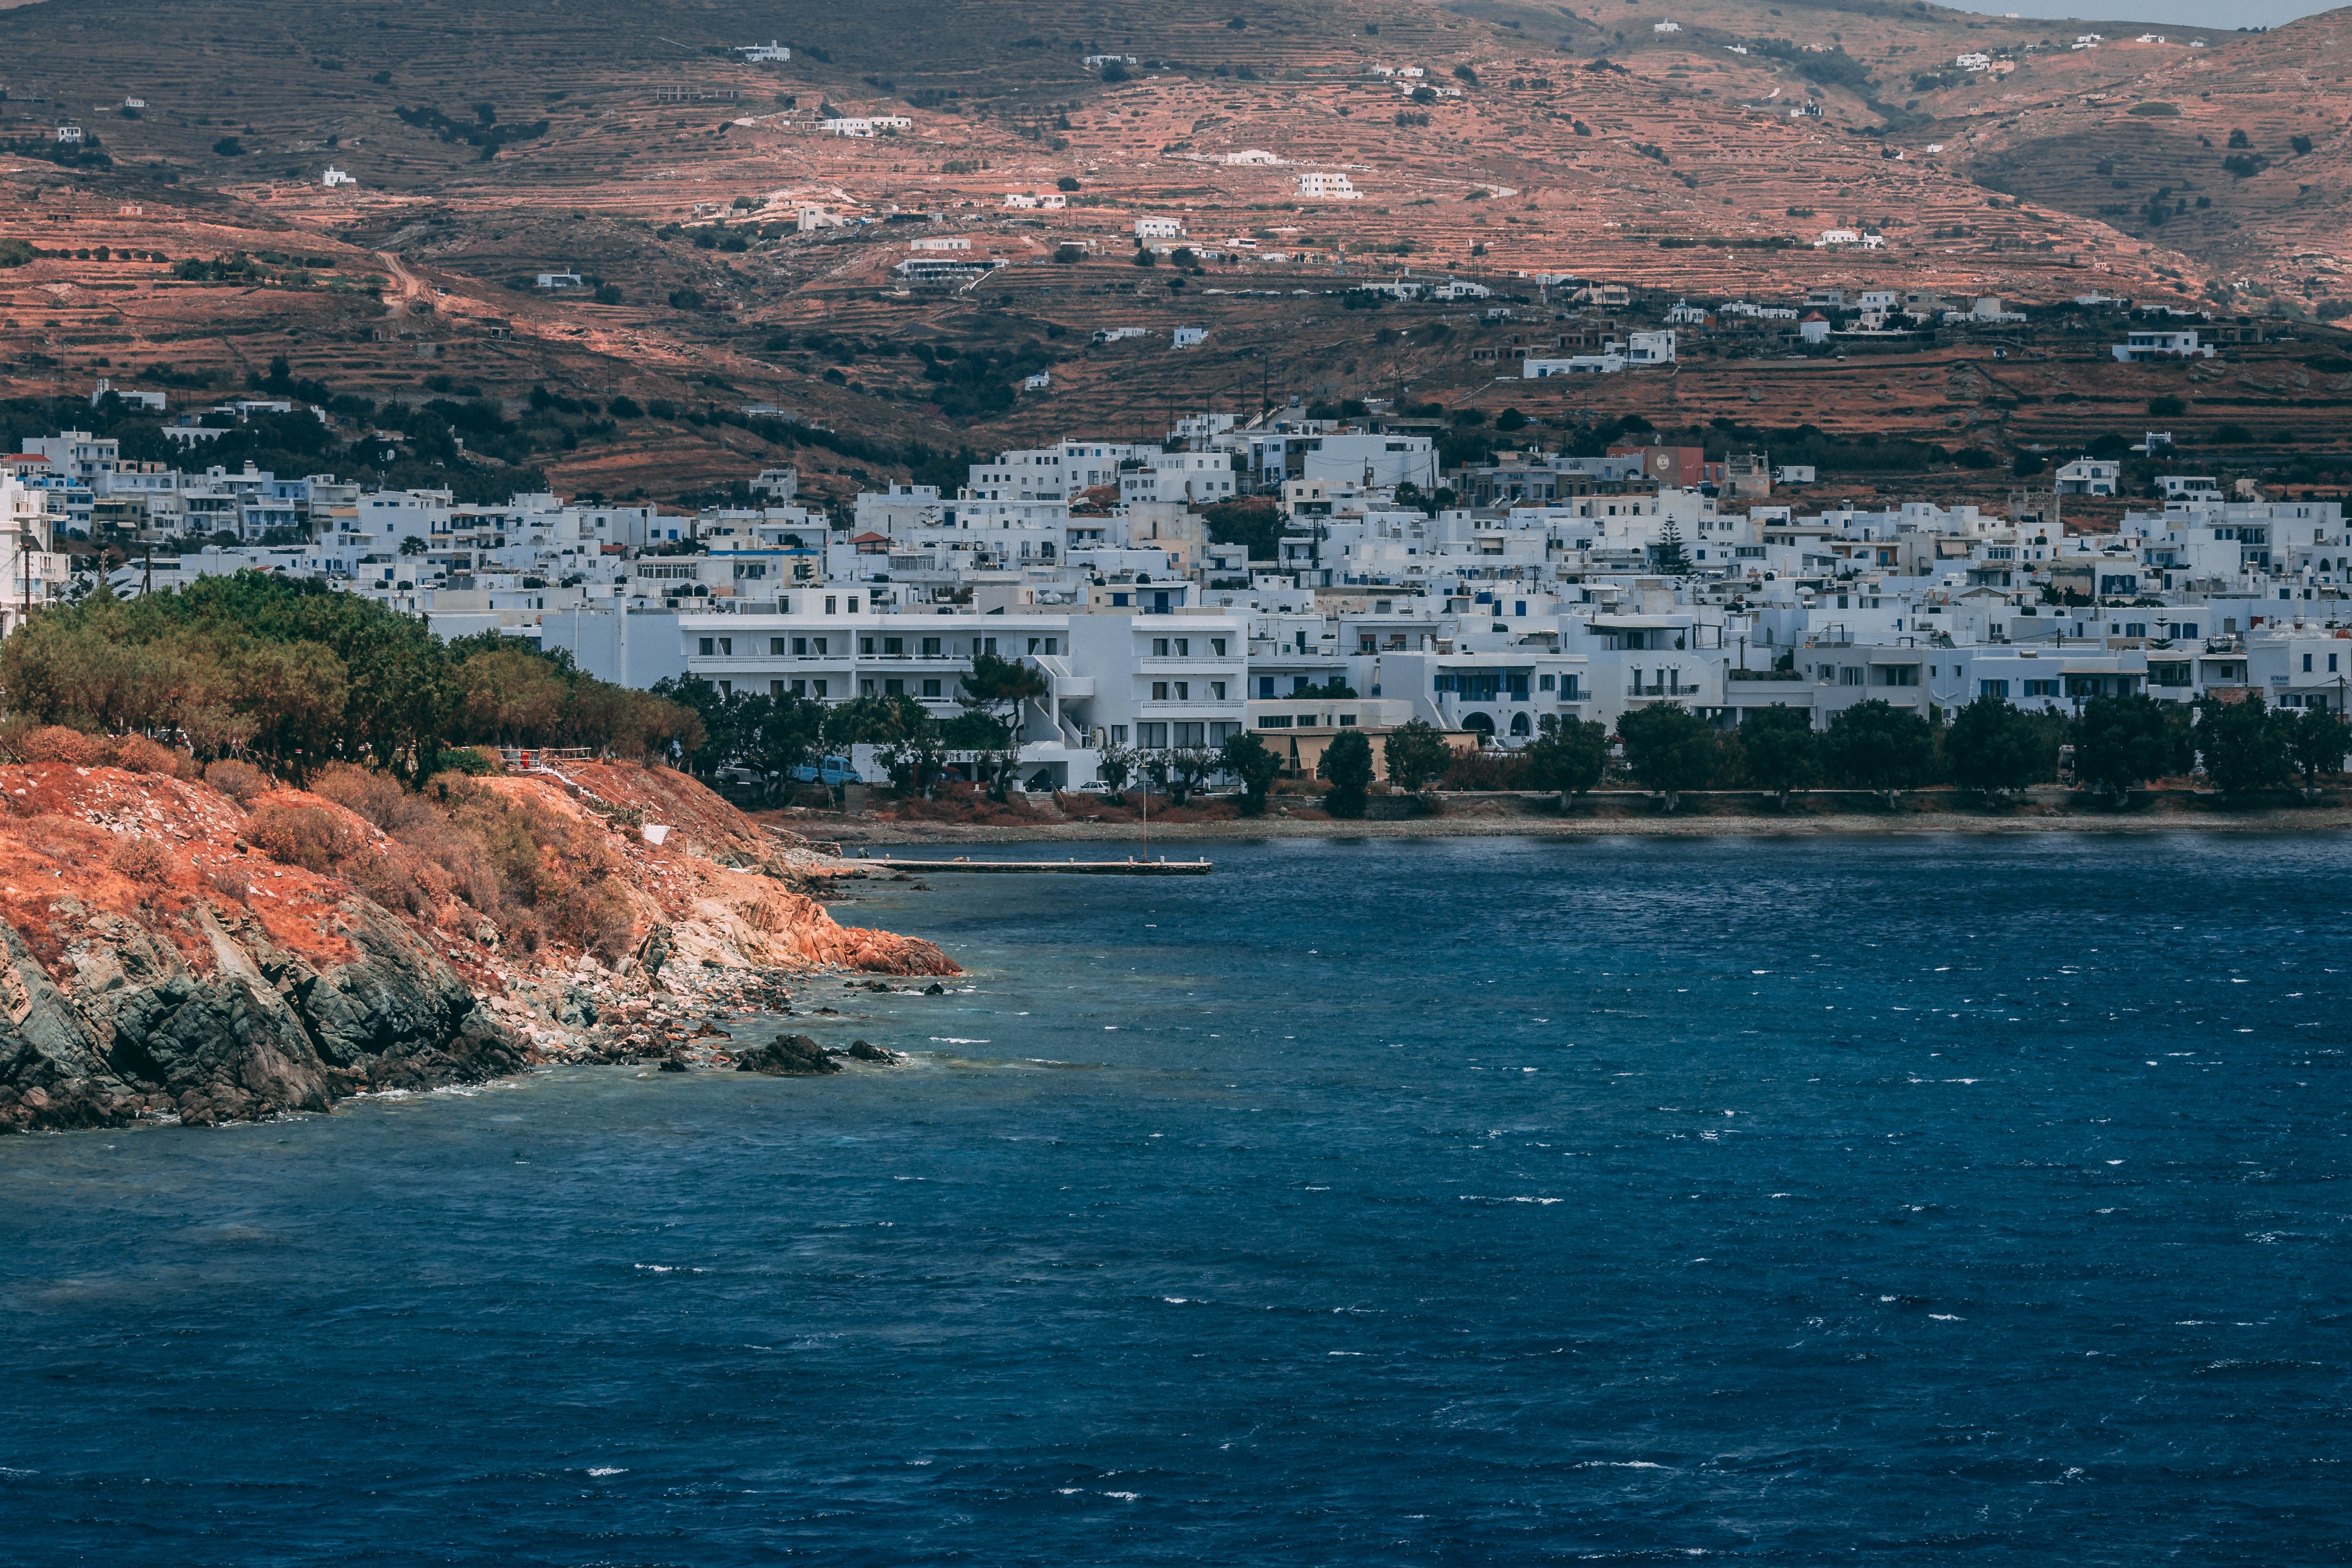
body of water, water, sea, blue, coast, sky, water resources, cliff, ocean, headland, inlet, coastal and oceanic landforms, terrain, bay, promontory, mountain, landscape, rock, city, river, tourism, vacation, escarpment, house, cove, hill, channel, village, klippe